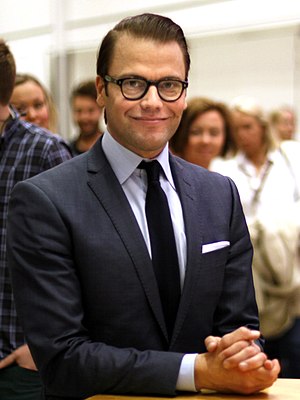
Prins Daniel af Sverige
Hans Kongelige Højhed Prins Daniel af Sverige, hertug af Västergötland er som følge af af sit ægteskab med kronprinsesse Victoria af Sverige blevet prins af Sverige. Parret mødte hinanden i 2002 og blev gift den 19. juni 2010.